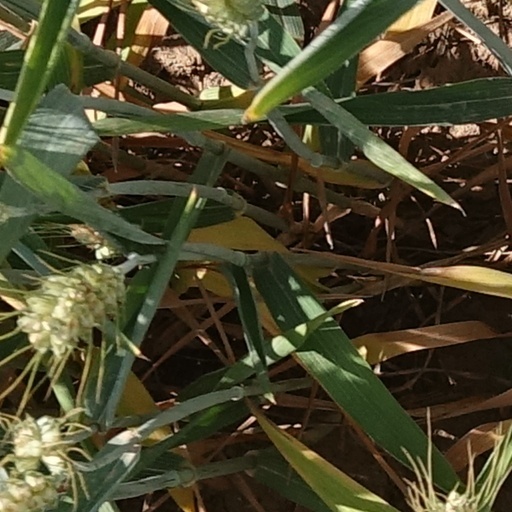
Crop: wheat